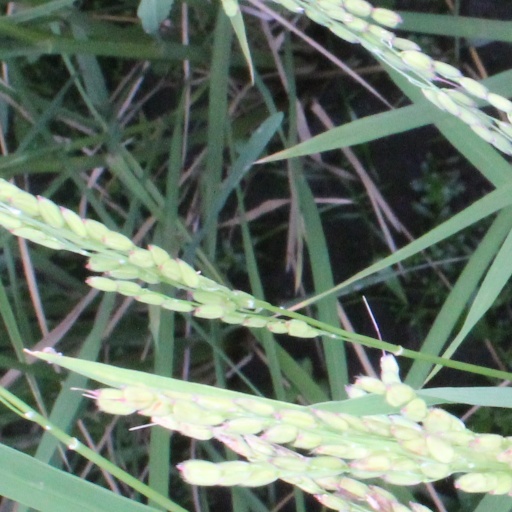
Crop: rice